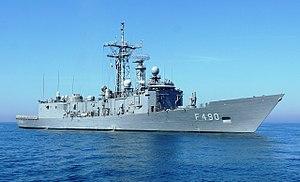
La marine turque est la marine de guerre de la Turquie et représente l'une des cinq composantes des forces armées turques. Elle est depuis la fin de la guerre froide la première force aéronavale au Moyen-Orient, en Méditerranée orientale et en mer Noire.